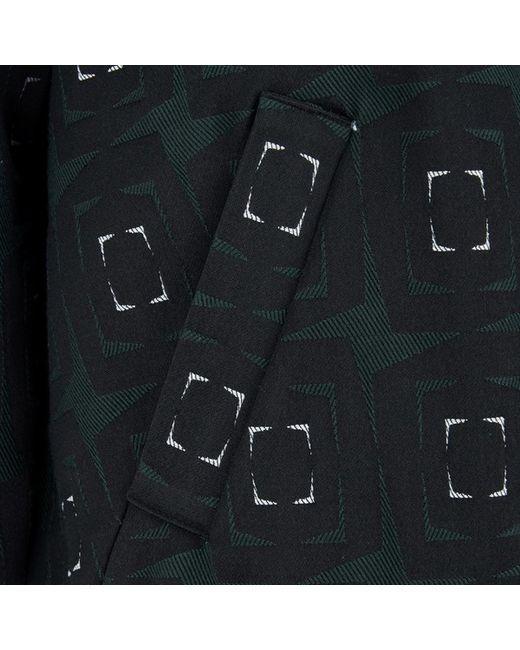
strukturierte Damenjacke, dunkelgrünes schwarzes Musterdesign, Eingrifftaschen